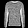
Label: Pullover